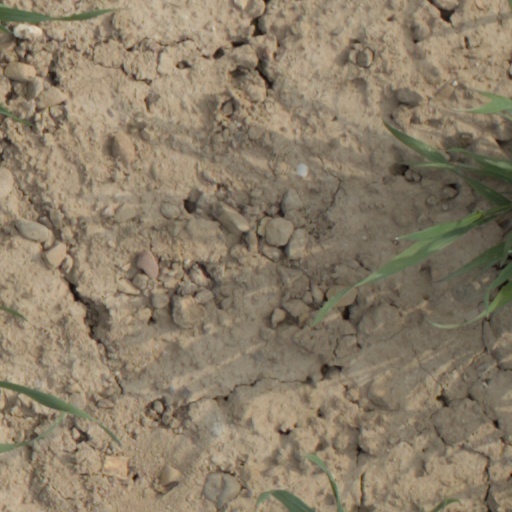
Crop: wheat